Laura Ricketts

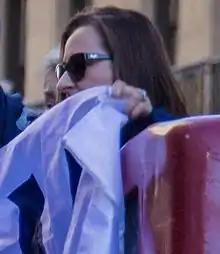
Ricketts holding a Cubs Win Flag during the 2016 World Series victory parade

On July 6, 2009, the "Chicago Tribune" reported that the Ricketts family had reached an agreement with the Tribune Company to purchase the Cubs, Wrigley Field, and 25% of Comcast SportsNet Chicago. Final approval came by a unanimous vote of the other MLB owners in an October 6, 2009, conference call.